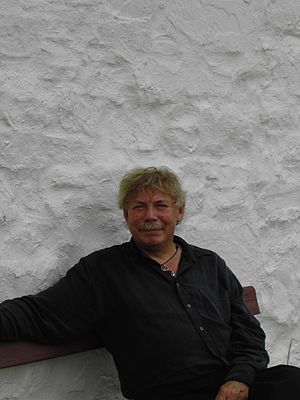
Hans-Henrik Nordstrøm
Hans-Henrik Nordstrøm i 2012
komponisten på Fair Isle
Hans-Henrik Nordstrøm, dansk kunster, uddannet ved Det Kongelige Danske Musikkonservatorium. Nordstrøm komponerede musik fra han var 13 år, men først i 1988 trådte han frem som komponist ved en workshop med Esbjerg Ensemble. I 1990 havde han sin egentlige professionelle debut på en DUT-koncert i København med værket Bjergene i Monestiés.